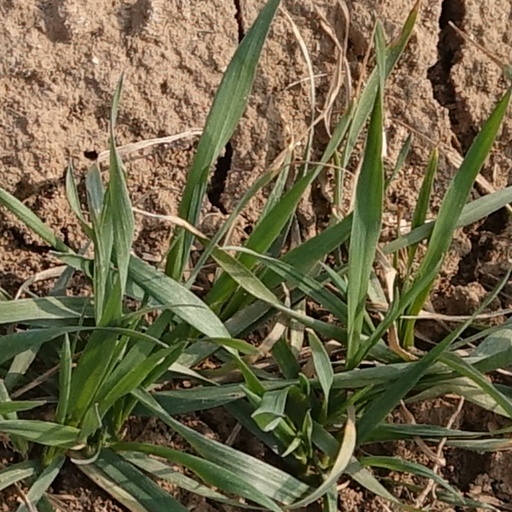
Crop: wheat